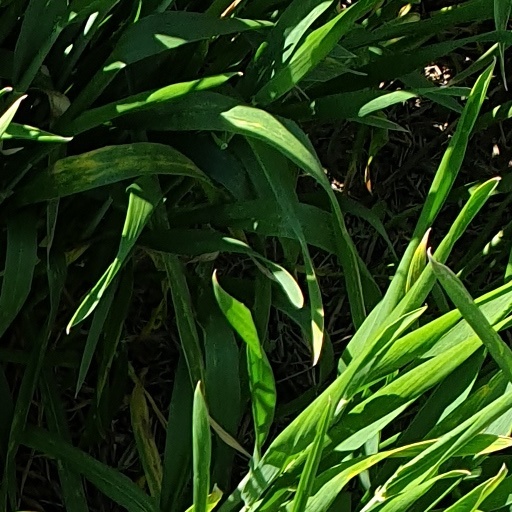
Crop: wheat